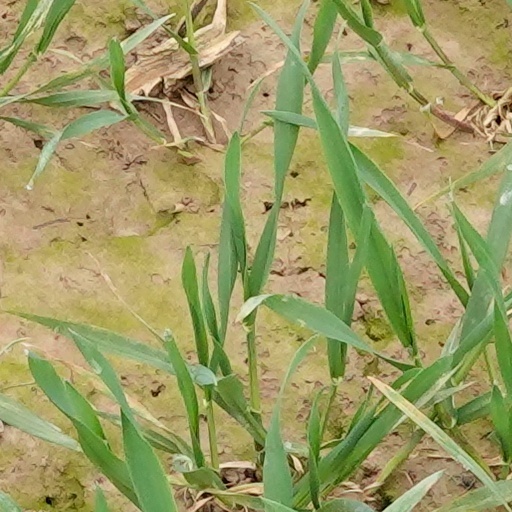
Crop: wheat